Kempton, Maryland

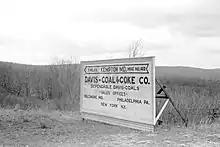
Entrance sign to Kempton, ca. 1939

Kempton is a ghost town in Garrett County, Maryland. Kempton is also partially located in Tucker County, West Virginia.